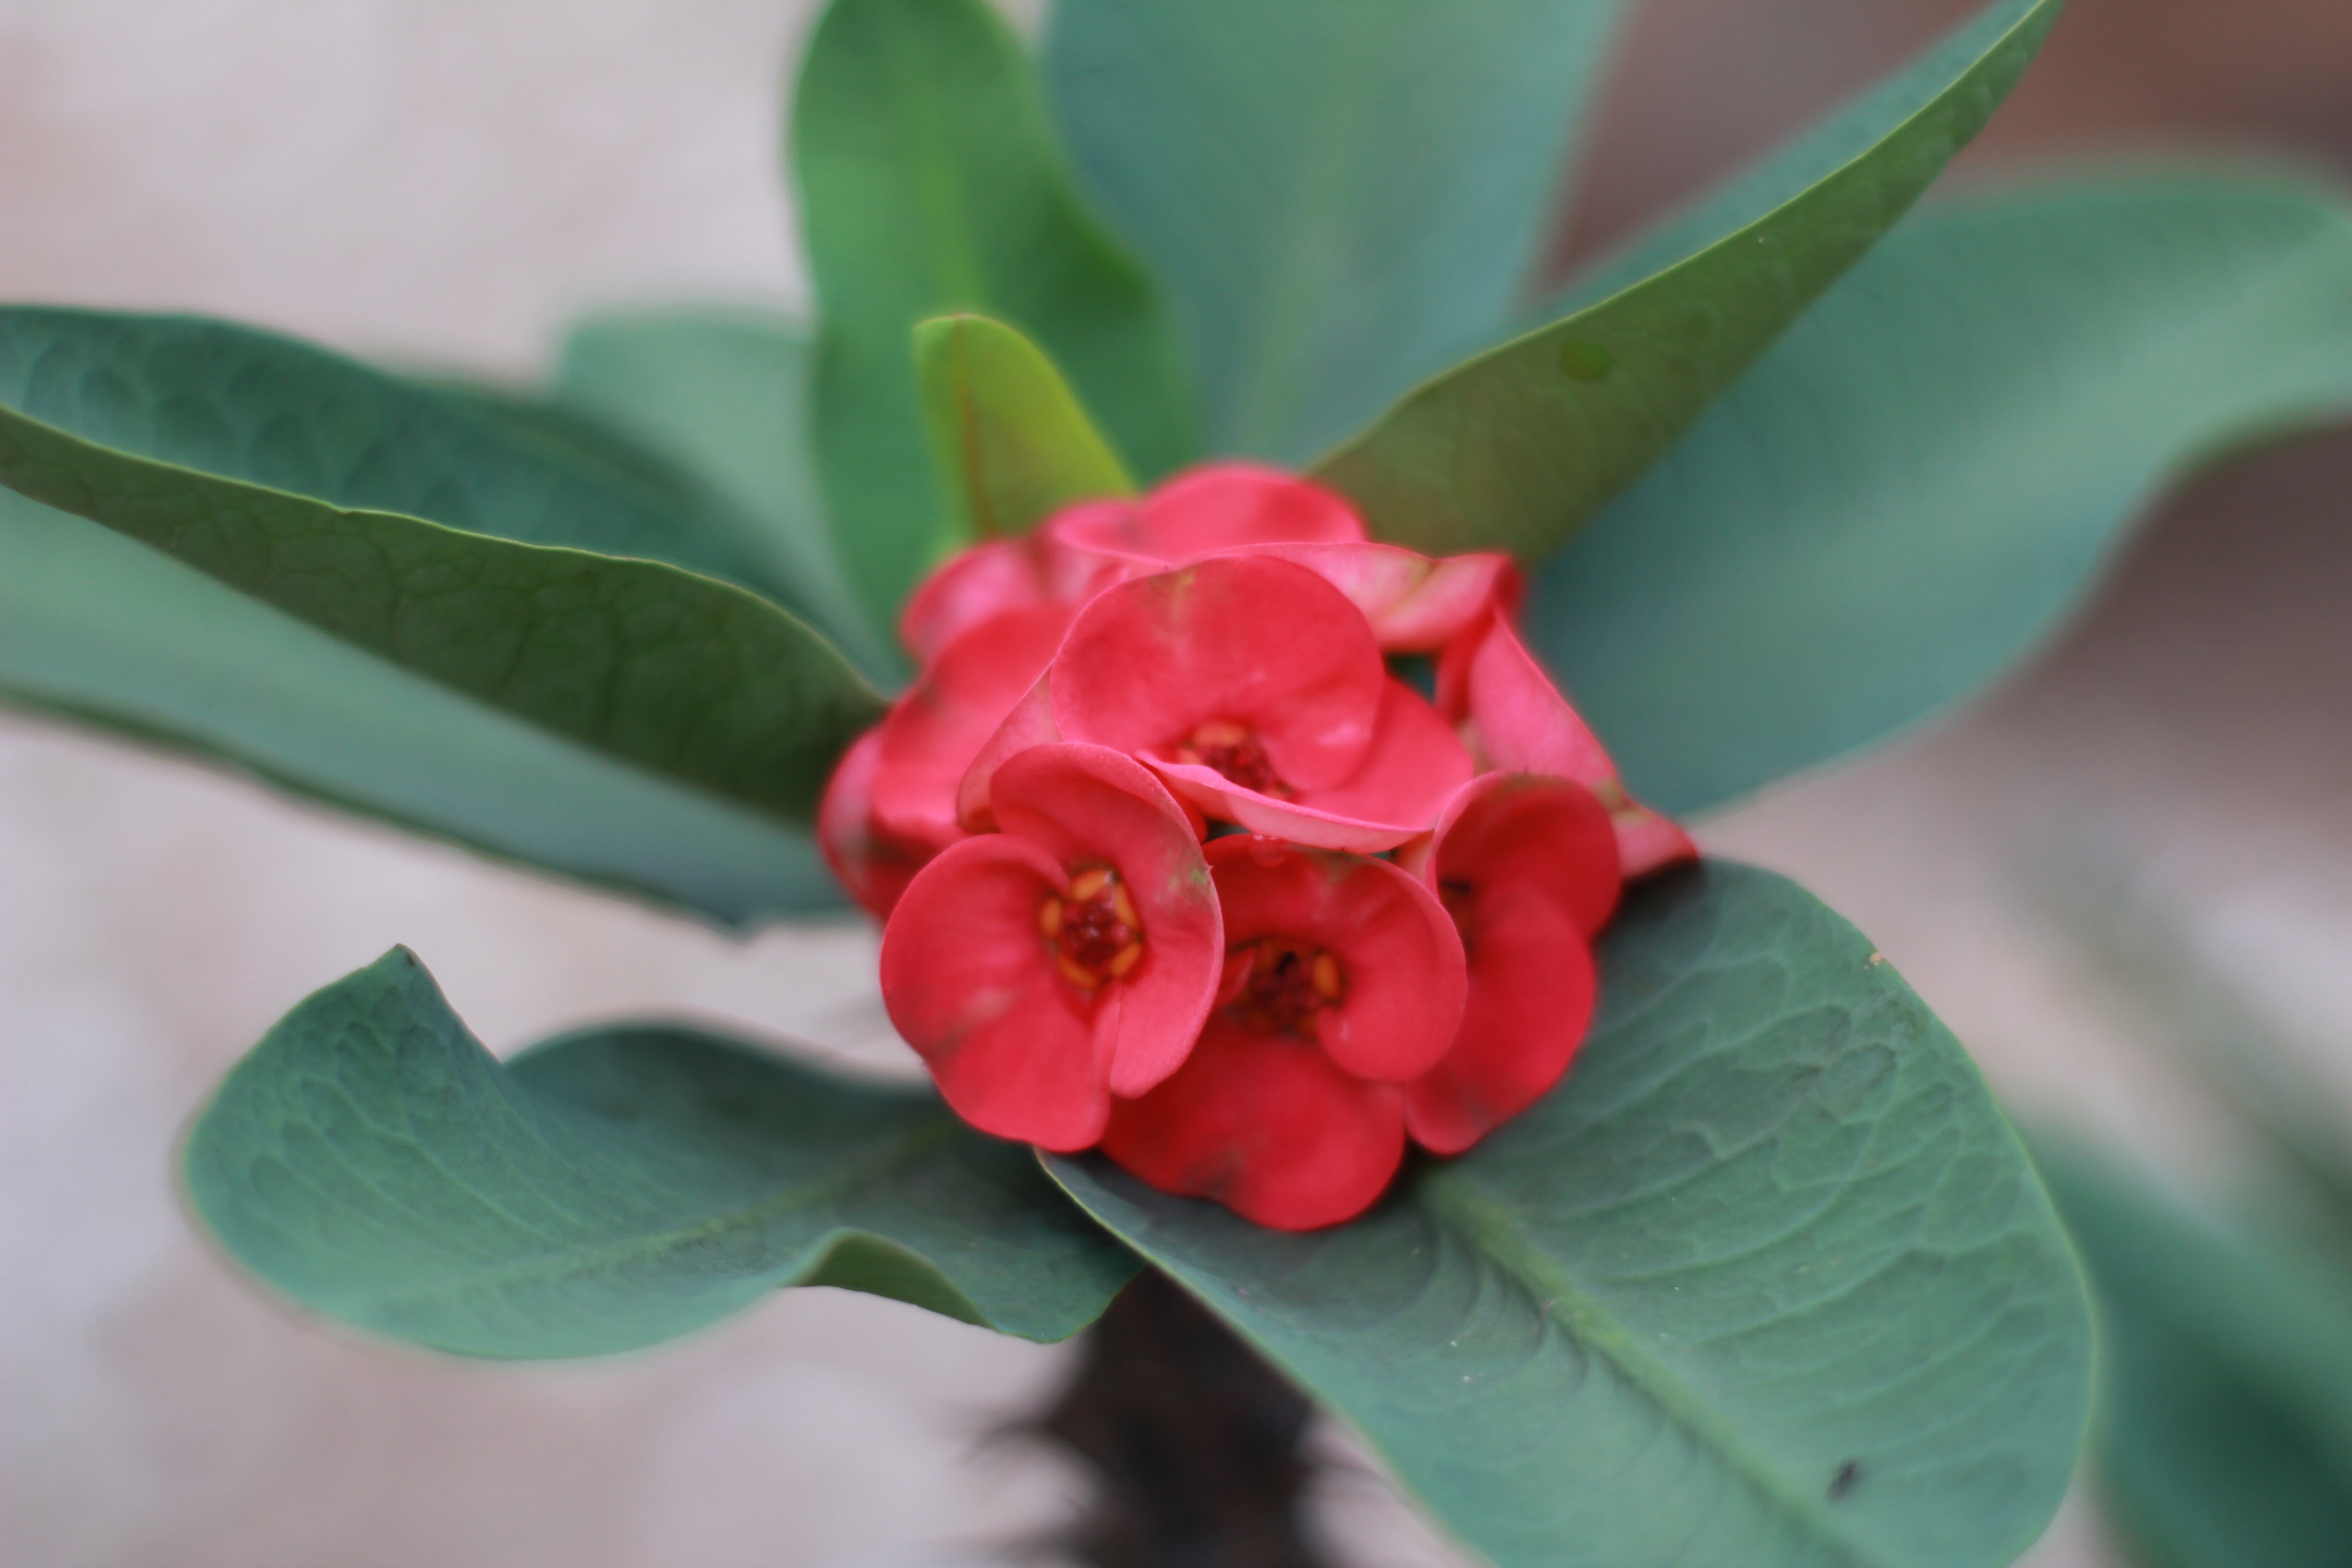
blossom, plant, leaf, flower, petal, red, botany, flora, macro photography, flowering plant, land plant, japanese camellia